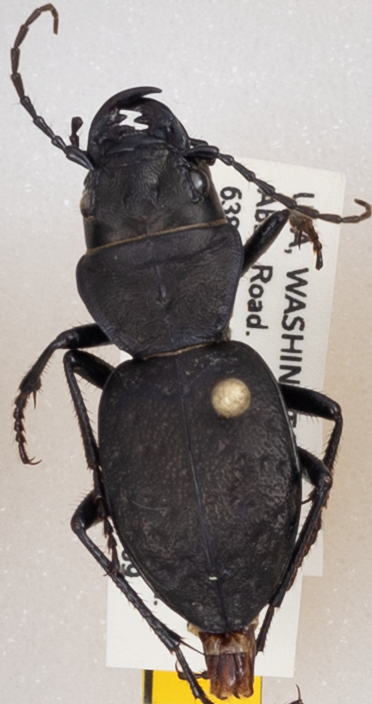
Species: Omus dejeanii
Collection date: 2019-07-09
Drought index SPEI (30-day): -0.71
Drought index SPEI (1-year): -2.09
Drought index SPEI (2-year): -2.09